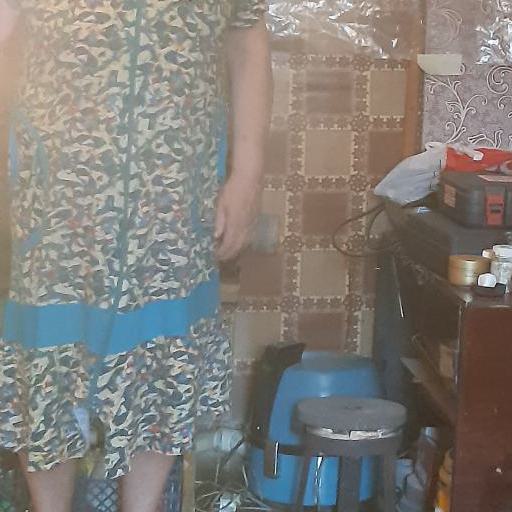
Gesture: no_gesture